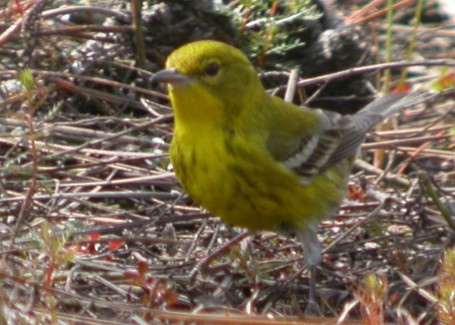
this is a yellow bird with a grey pointy beak and grey wings.
bird has small flat beak with yellow head belly and throat and brown and white secondaries and rectrices.
the small bird has a bright yellow body with white wing bars.
a small beautiful pale green bird having yellow throat, black eyes, and brown wings with white wingbars.
this bird has a yellow crown, a short bill, and a yellow breasta small colorful bird that has a bright yellow eye ring and throat, white coverts, and brown and grey secondaries.
this bird is bright yellow with striped white and black on its coverts.
this bird has wings that are grey and has a yellow belly
this bird is yellow and gray in color, with a light colored beak.
a bird that is mostly two different shades of yellow, as well as having some brown and white striped areas on its wings.
Species: Pine Warbler